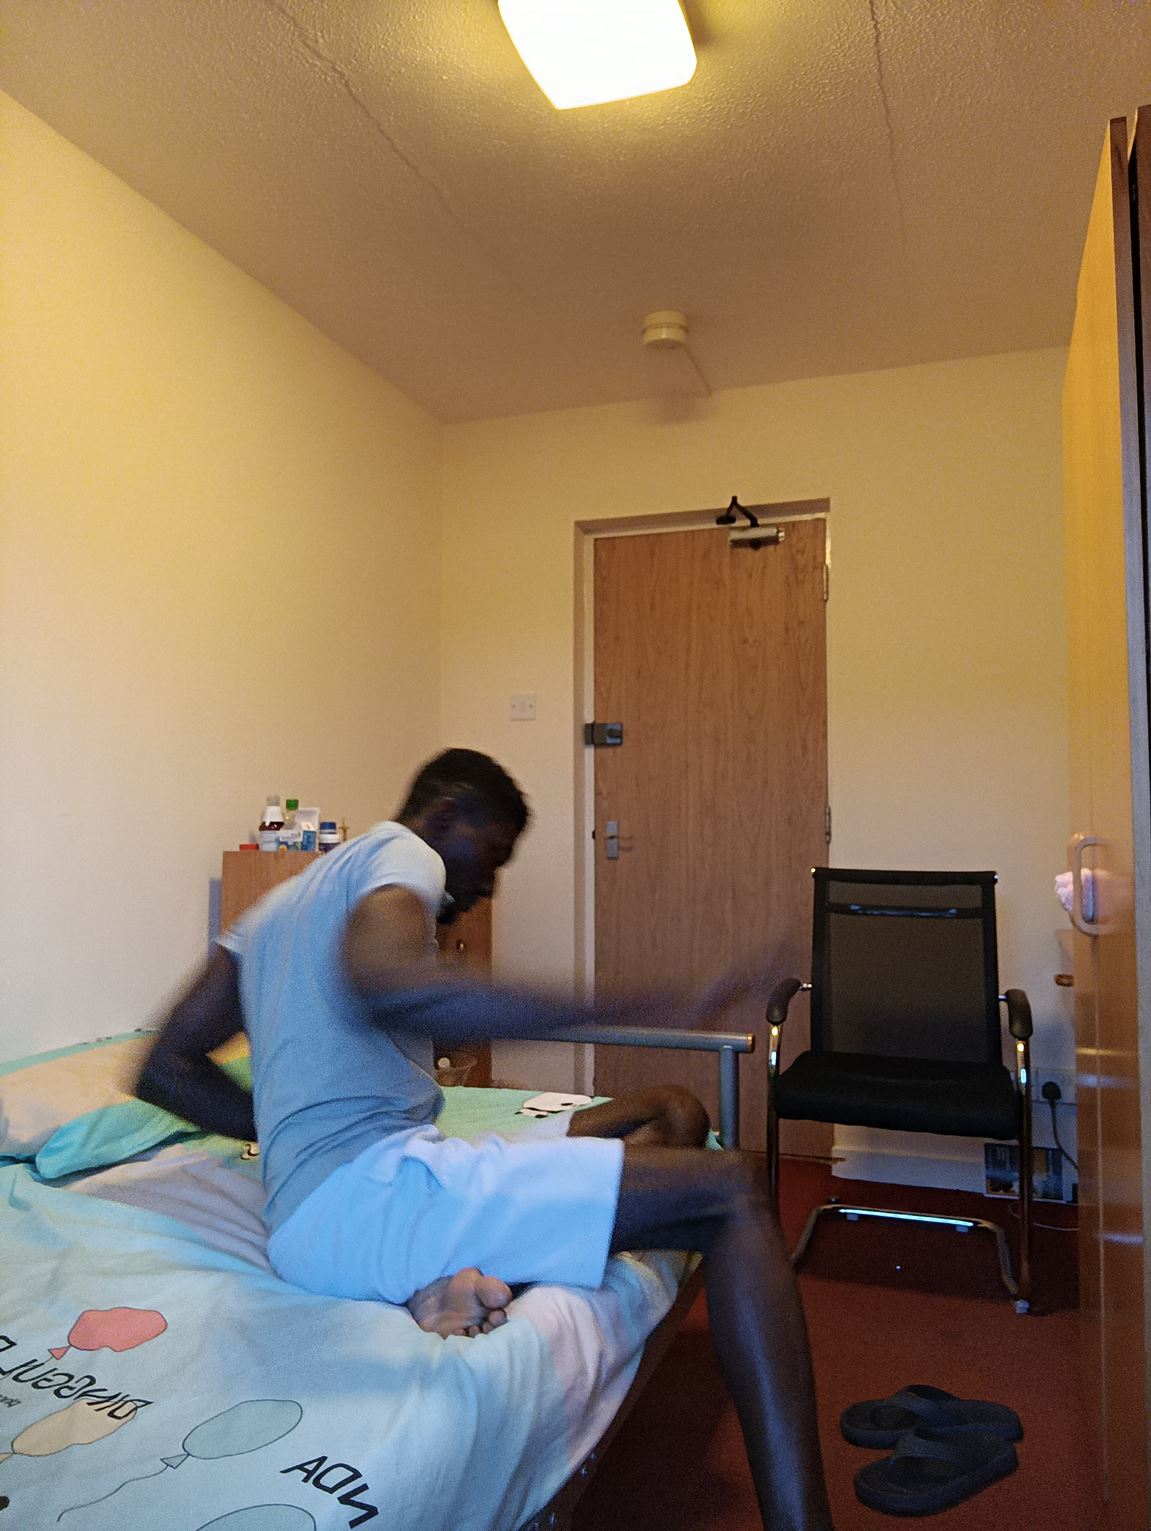
Posture: sit